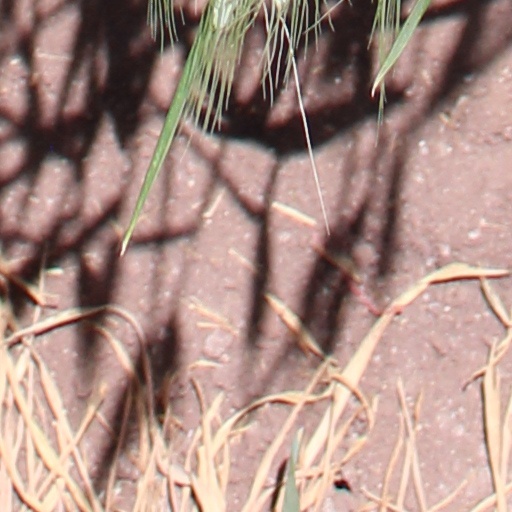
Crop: wheat